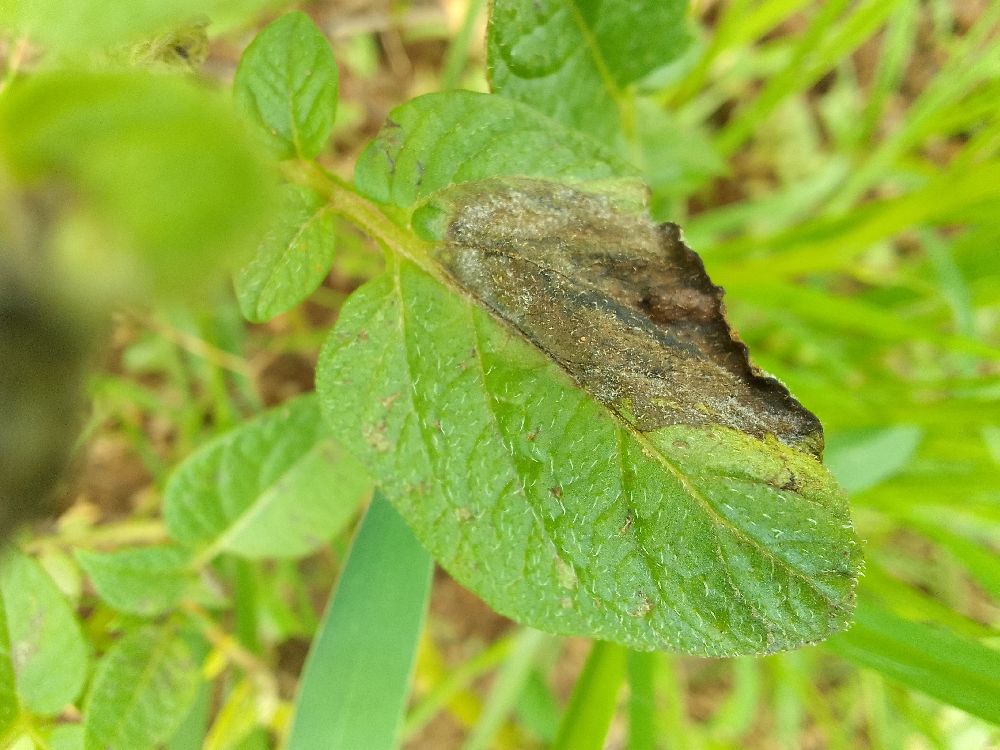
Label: Late blight